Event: Nepal Earthquake
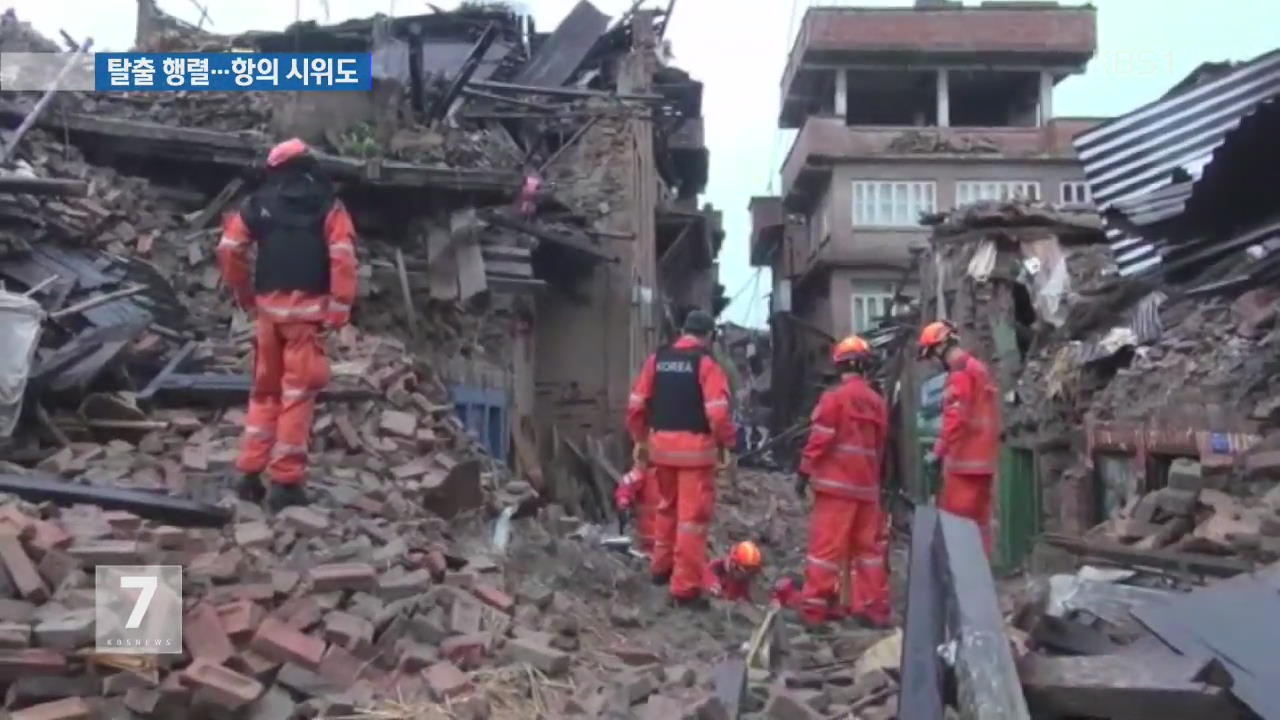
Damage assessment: damage